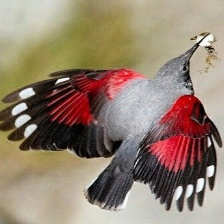
Species: WALL CREAPER
Scientific name: TICHODROMA MURARIA